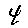
Label: 4